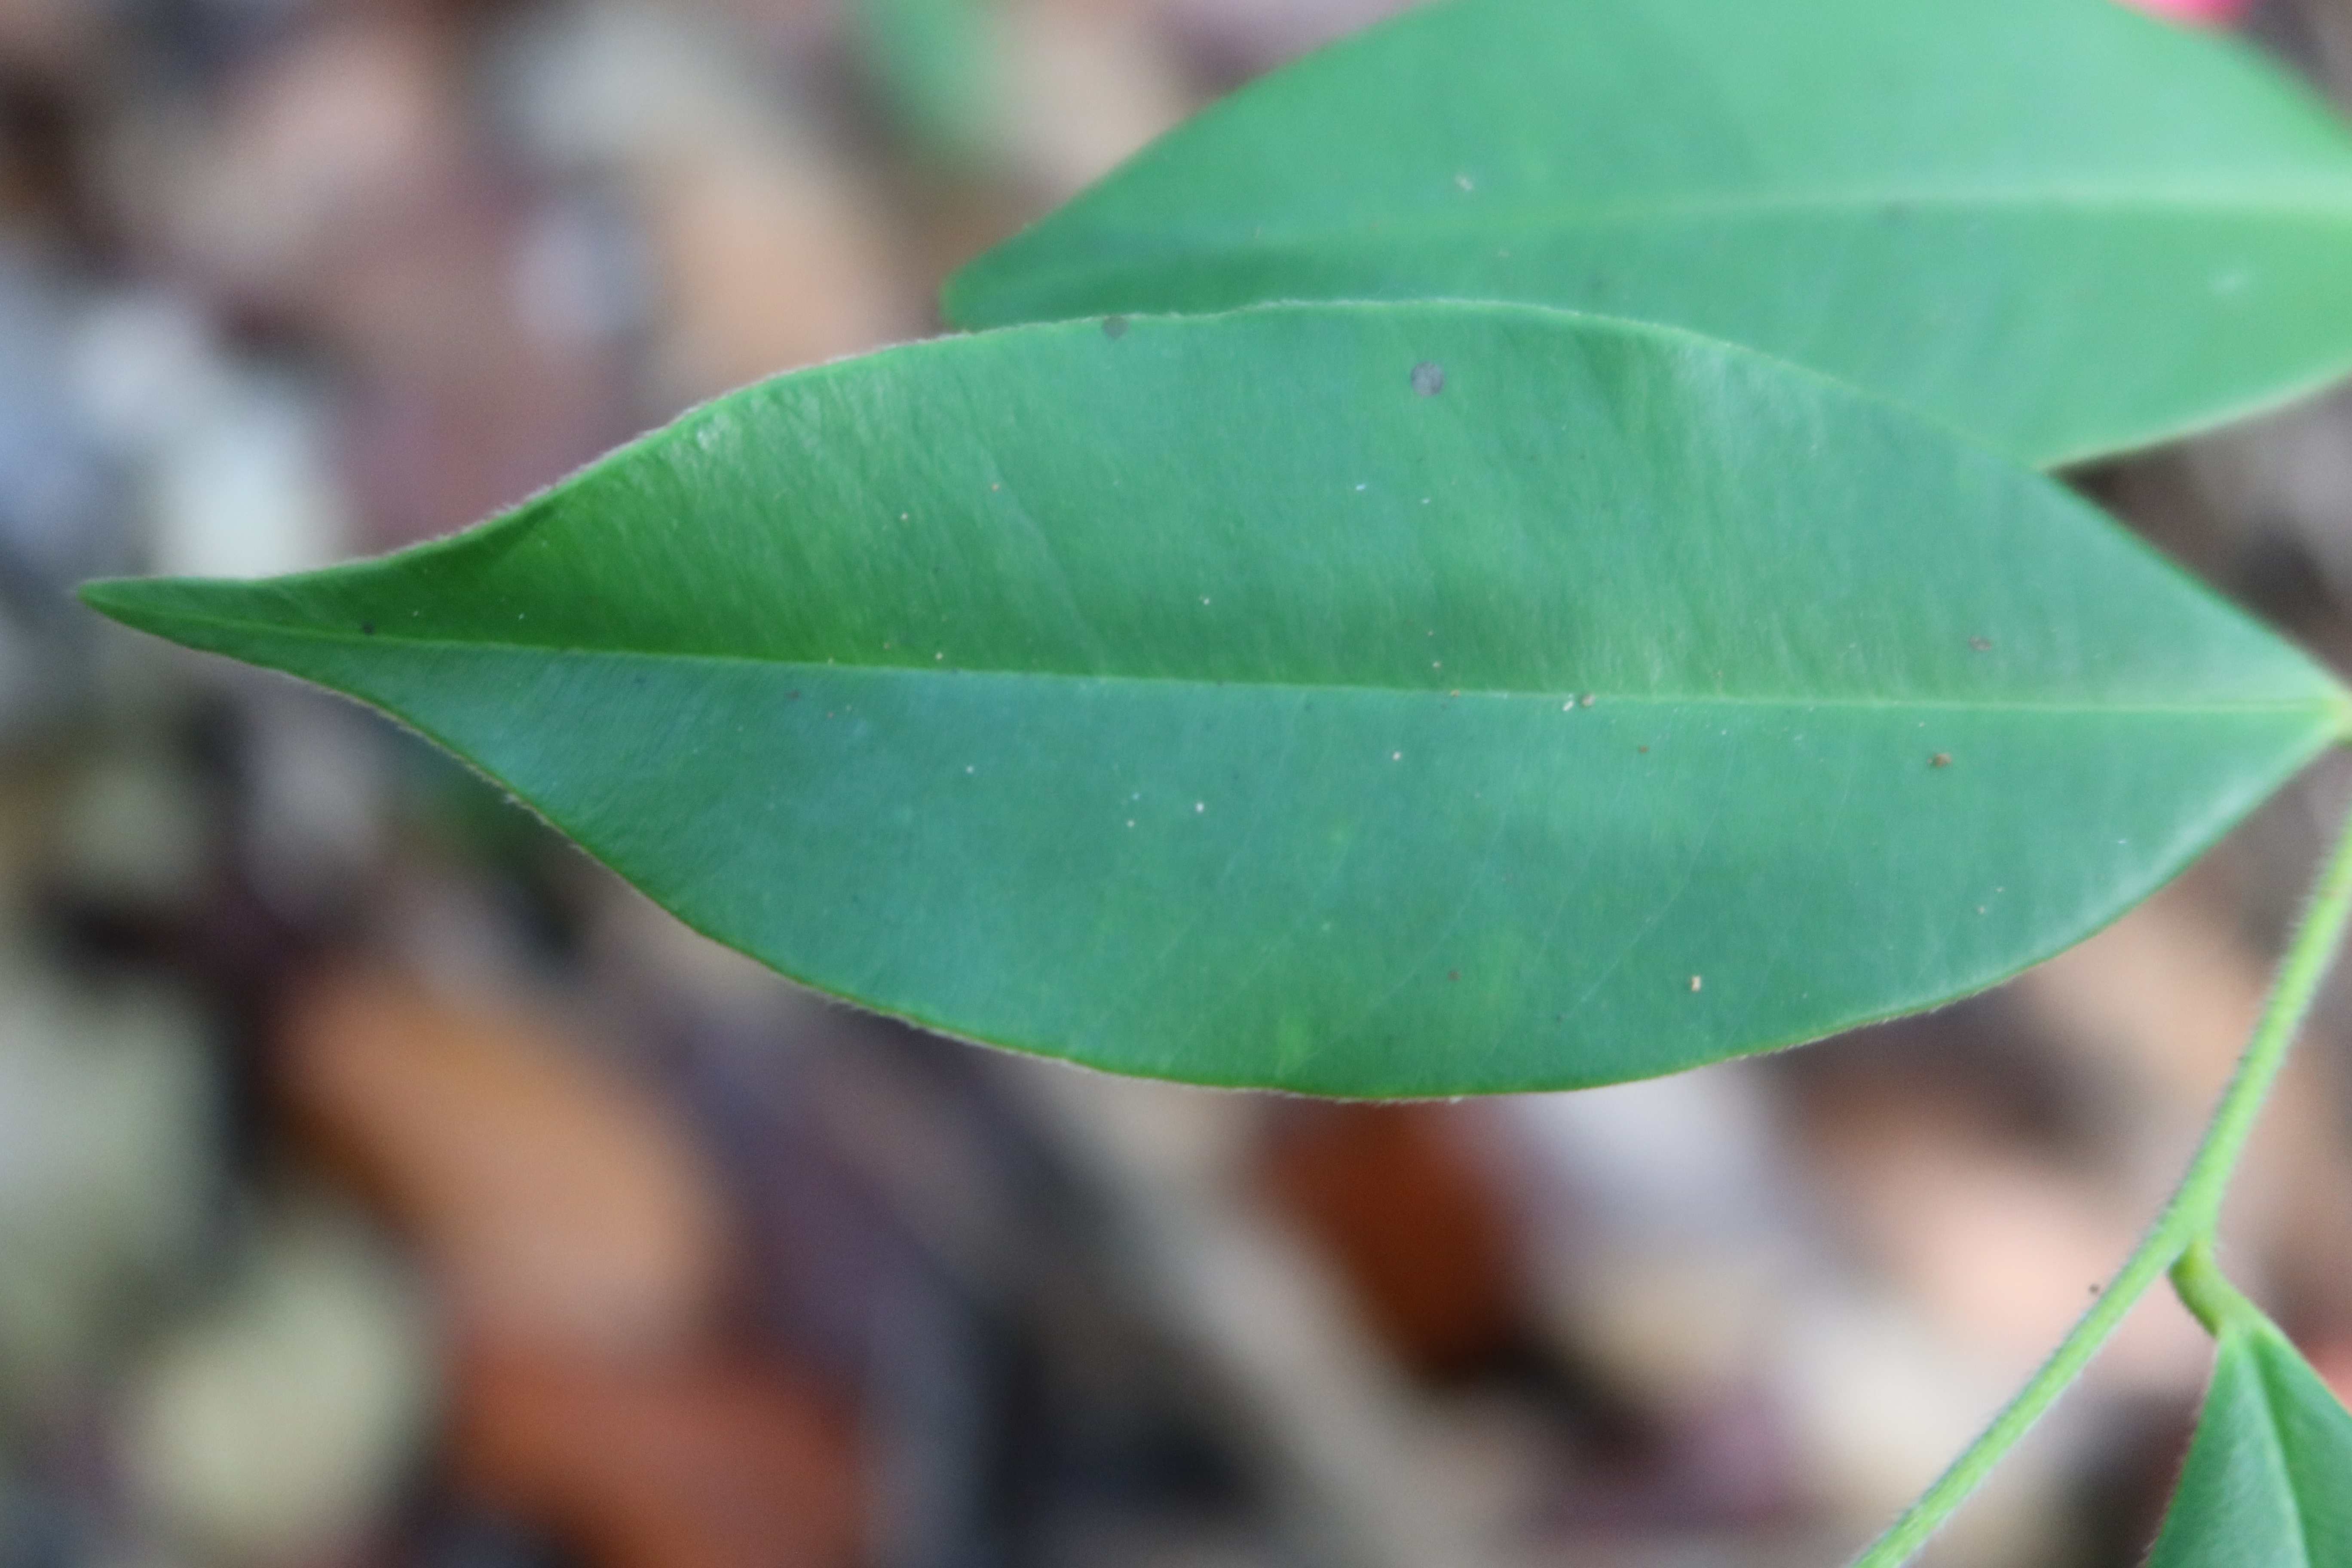
Label: Healthy